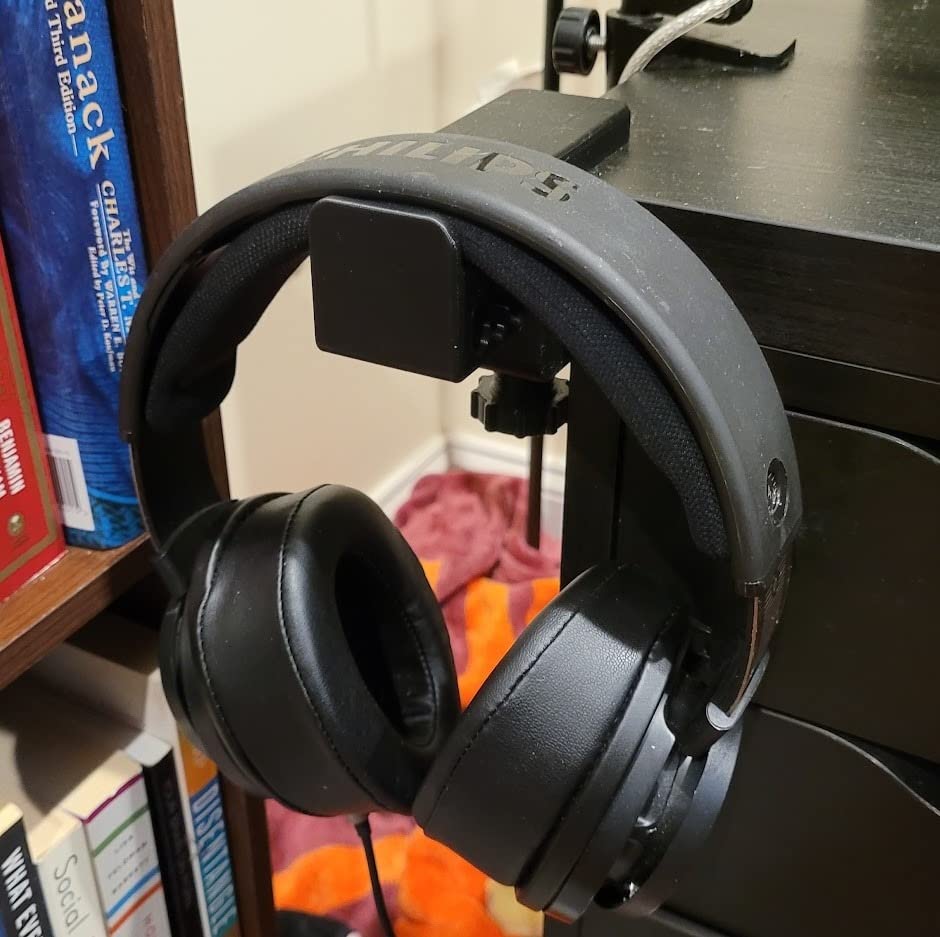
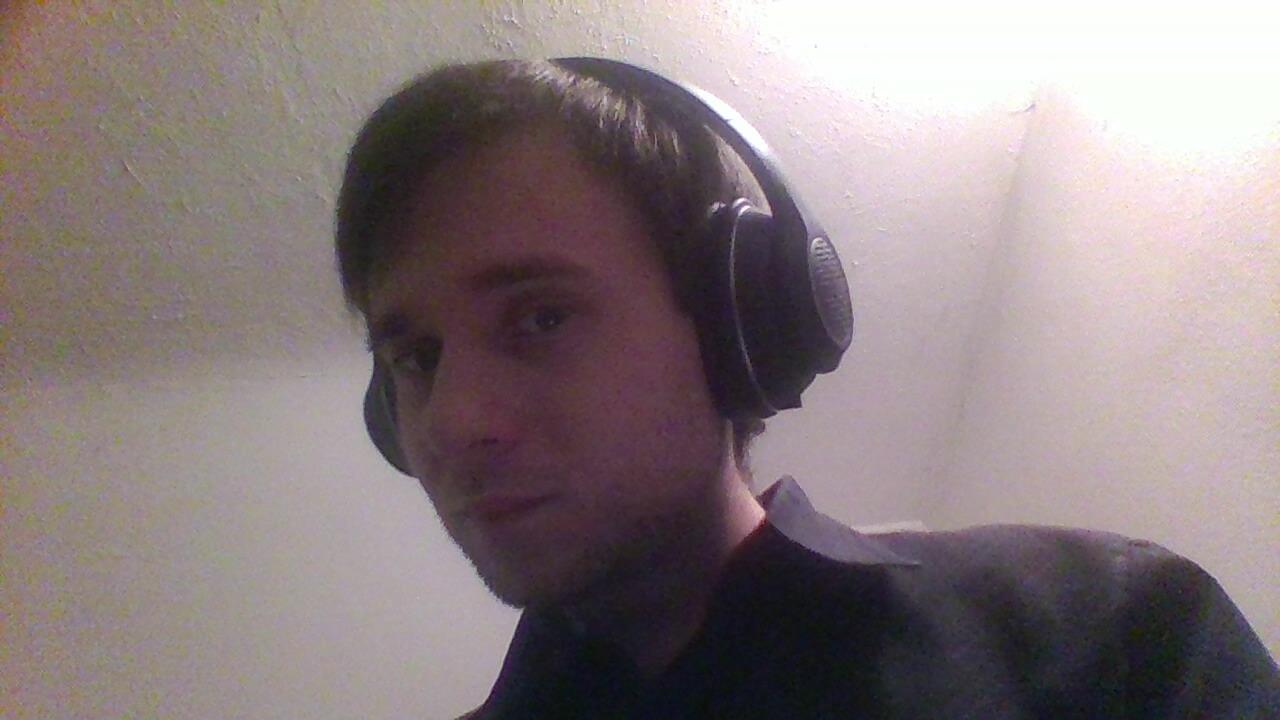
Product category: headphones
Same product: no